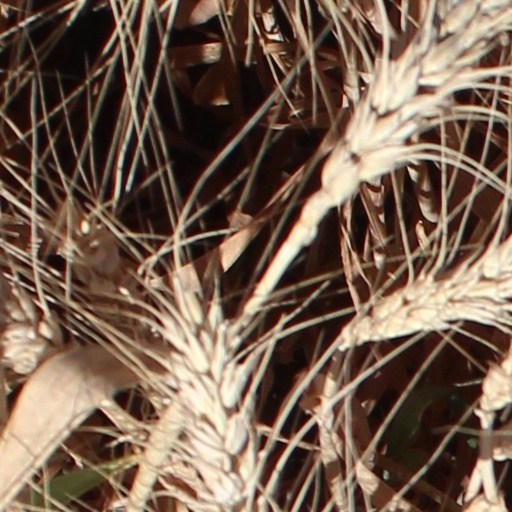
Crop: wheat